Extreme mass ratio inspiral

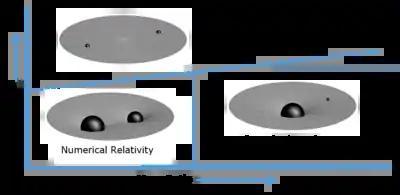
Diagram showing the relationship between various approaches to modelling extreme mass ratio inspirals.

Although the strongest gravitational wave from EMRIs may easily be distinguished from the instrumental noise of the gravitational wave detector, most signals will be deeply buried in the instrumental noise. However, since an EMRI will go through many cycles of gravitational waves (~10) before making the plunge into the central supermassive black hole, it should still be possible to extract the signal using matched filtering. In this process, the observed signal is compared with a template of the expected signal, amplifying components that are similar to the theoretical template. To be effective this requires accurate theoretical predictions for the wave forms of the gravitational waves produced by an extreme mass ratio inspiral. This, in turn, requires accurate modelling of the trajectory of the EMRI.